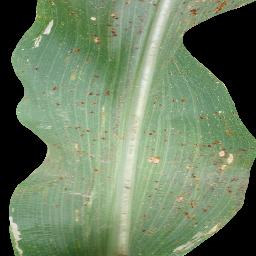
Label: Corn___Common_rust